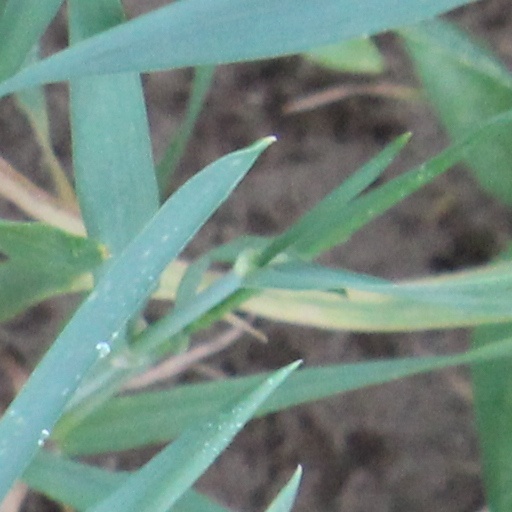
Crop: wheat